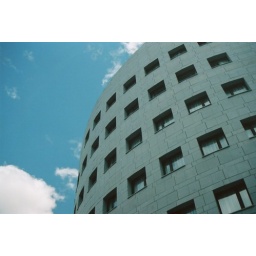
The castle in the sky